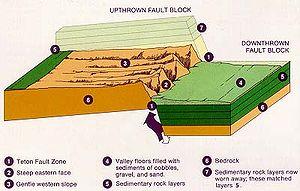
La chaîne Teton est une chaîne de montagne appartenant aux montagnes Rocheuses située à l'Ouest des États-Unis. Elle se trouve dans l'État du Wyoming, près de la limite avec l'Idaho, juste au sud du parc national de Yellowstone. Ses deux principaux sommets sont le Grand Teton et le mont Owen. Douze sommets s'élèvent à plus de 3 600 m. La majeure partie de la chaîne se trouve dans le parc national de Grand Teton.
La géologie de la région de Grand Teton se caractérise par des roches faisant partie des plus vieilles de la planète, alors que les montagnes font partie des plus récentes d'Amérique du Nord. Le massif montagneux du Teton Range, situé en grande partie dans le parc national de Grand Teton, commence à apparaître il y a environ 9 millions d'années. La proche vallée de Jackson Hole est, de son côté, le vestige d'un bassin sédimentaire plus ancien.